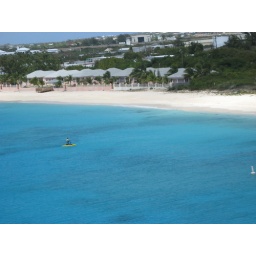
water bike in Grand Turk